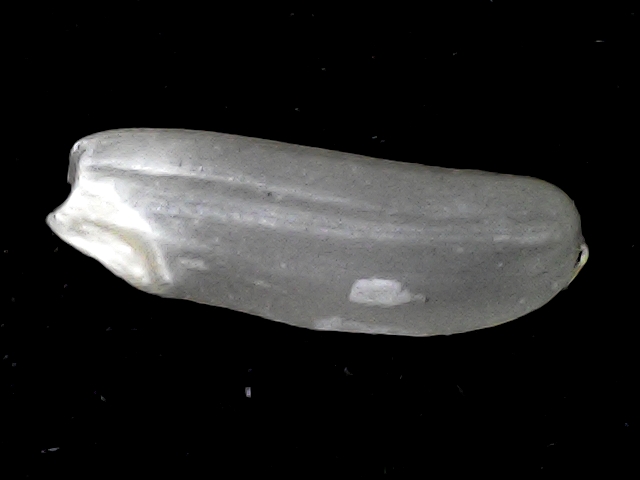
Rice variety: BD87